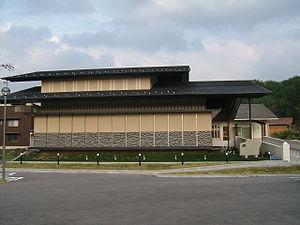
Le centre d'exposition Kamiyodo Hakuhō-no-Oka a ouvert ses portes à Yonago, préfecture de Tottori au Japon en 2011. Il remplace le musée d'histoire populaire de Yonago Yodoe, fermé en 2009. Les trois salles du centre d'exposition présentent des poteries décorées de la période Yayoi, des statues haniwa, des fragments d'anciennes peintures murales du Kamiyodo Hai-ji et une reconstruction du kondō du temple avec ses peintures et ses sculptures.